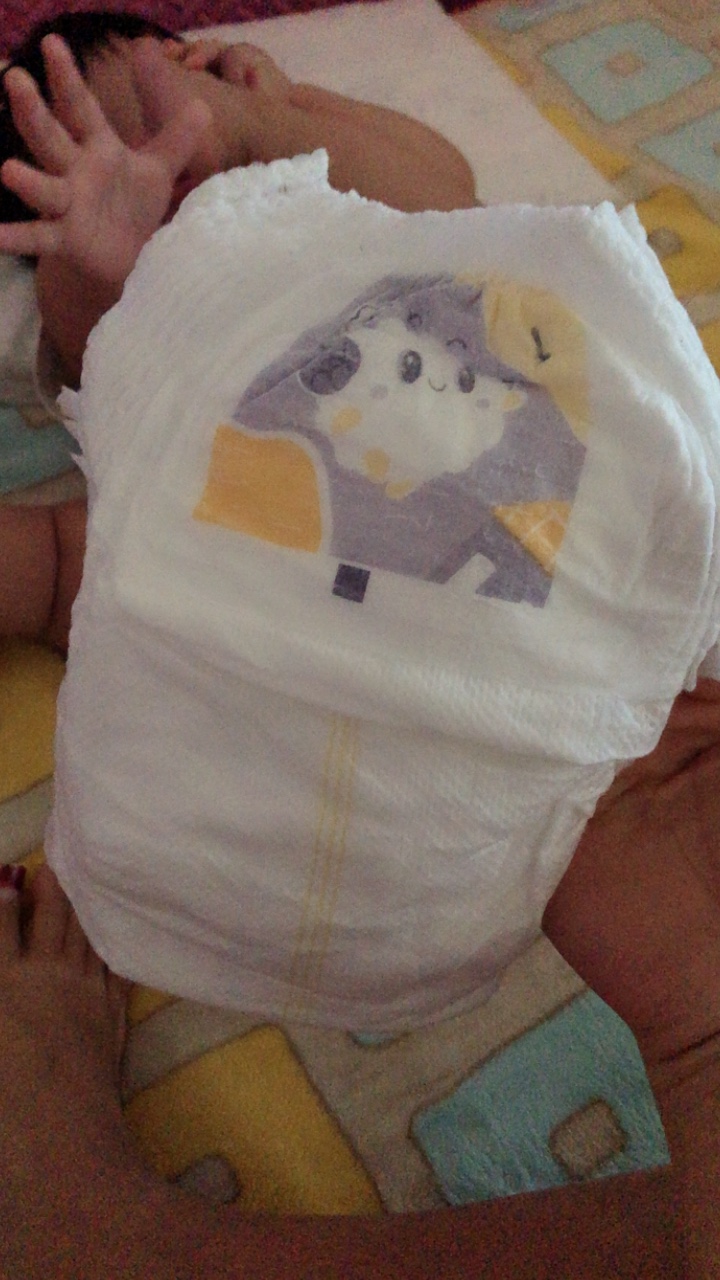
Label: trash